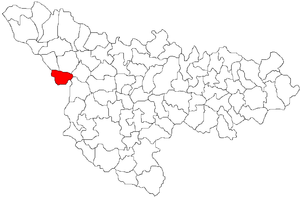
Jimbolia est une ville du județ de Timiș en Roumanie.